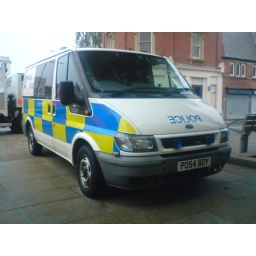
Lancashire Constabulary Ford Transit PO54 BDY dog van at 999 Emergency Services day in Darwen Lancashire